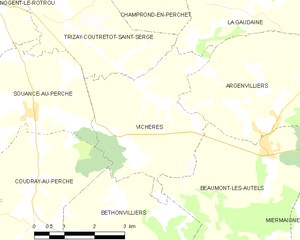
Carte de Vichères et des communes limitrophes.
Vichères est une commune française située dans le département d'Eure-et-Loir en région Centre-Val de Loire.